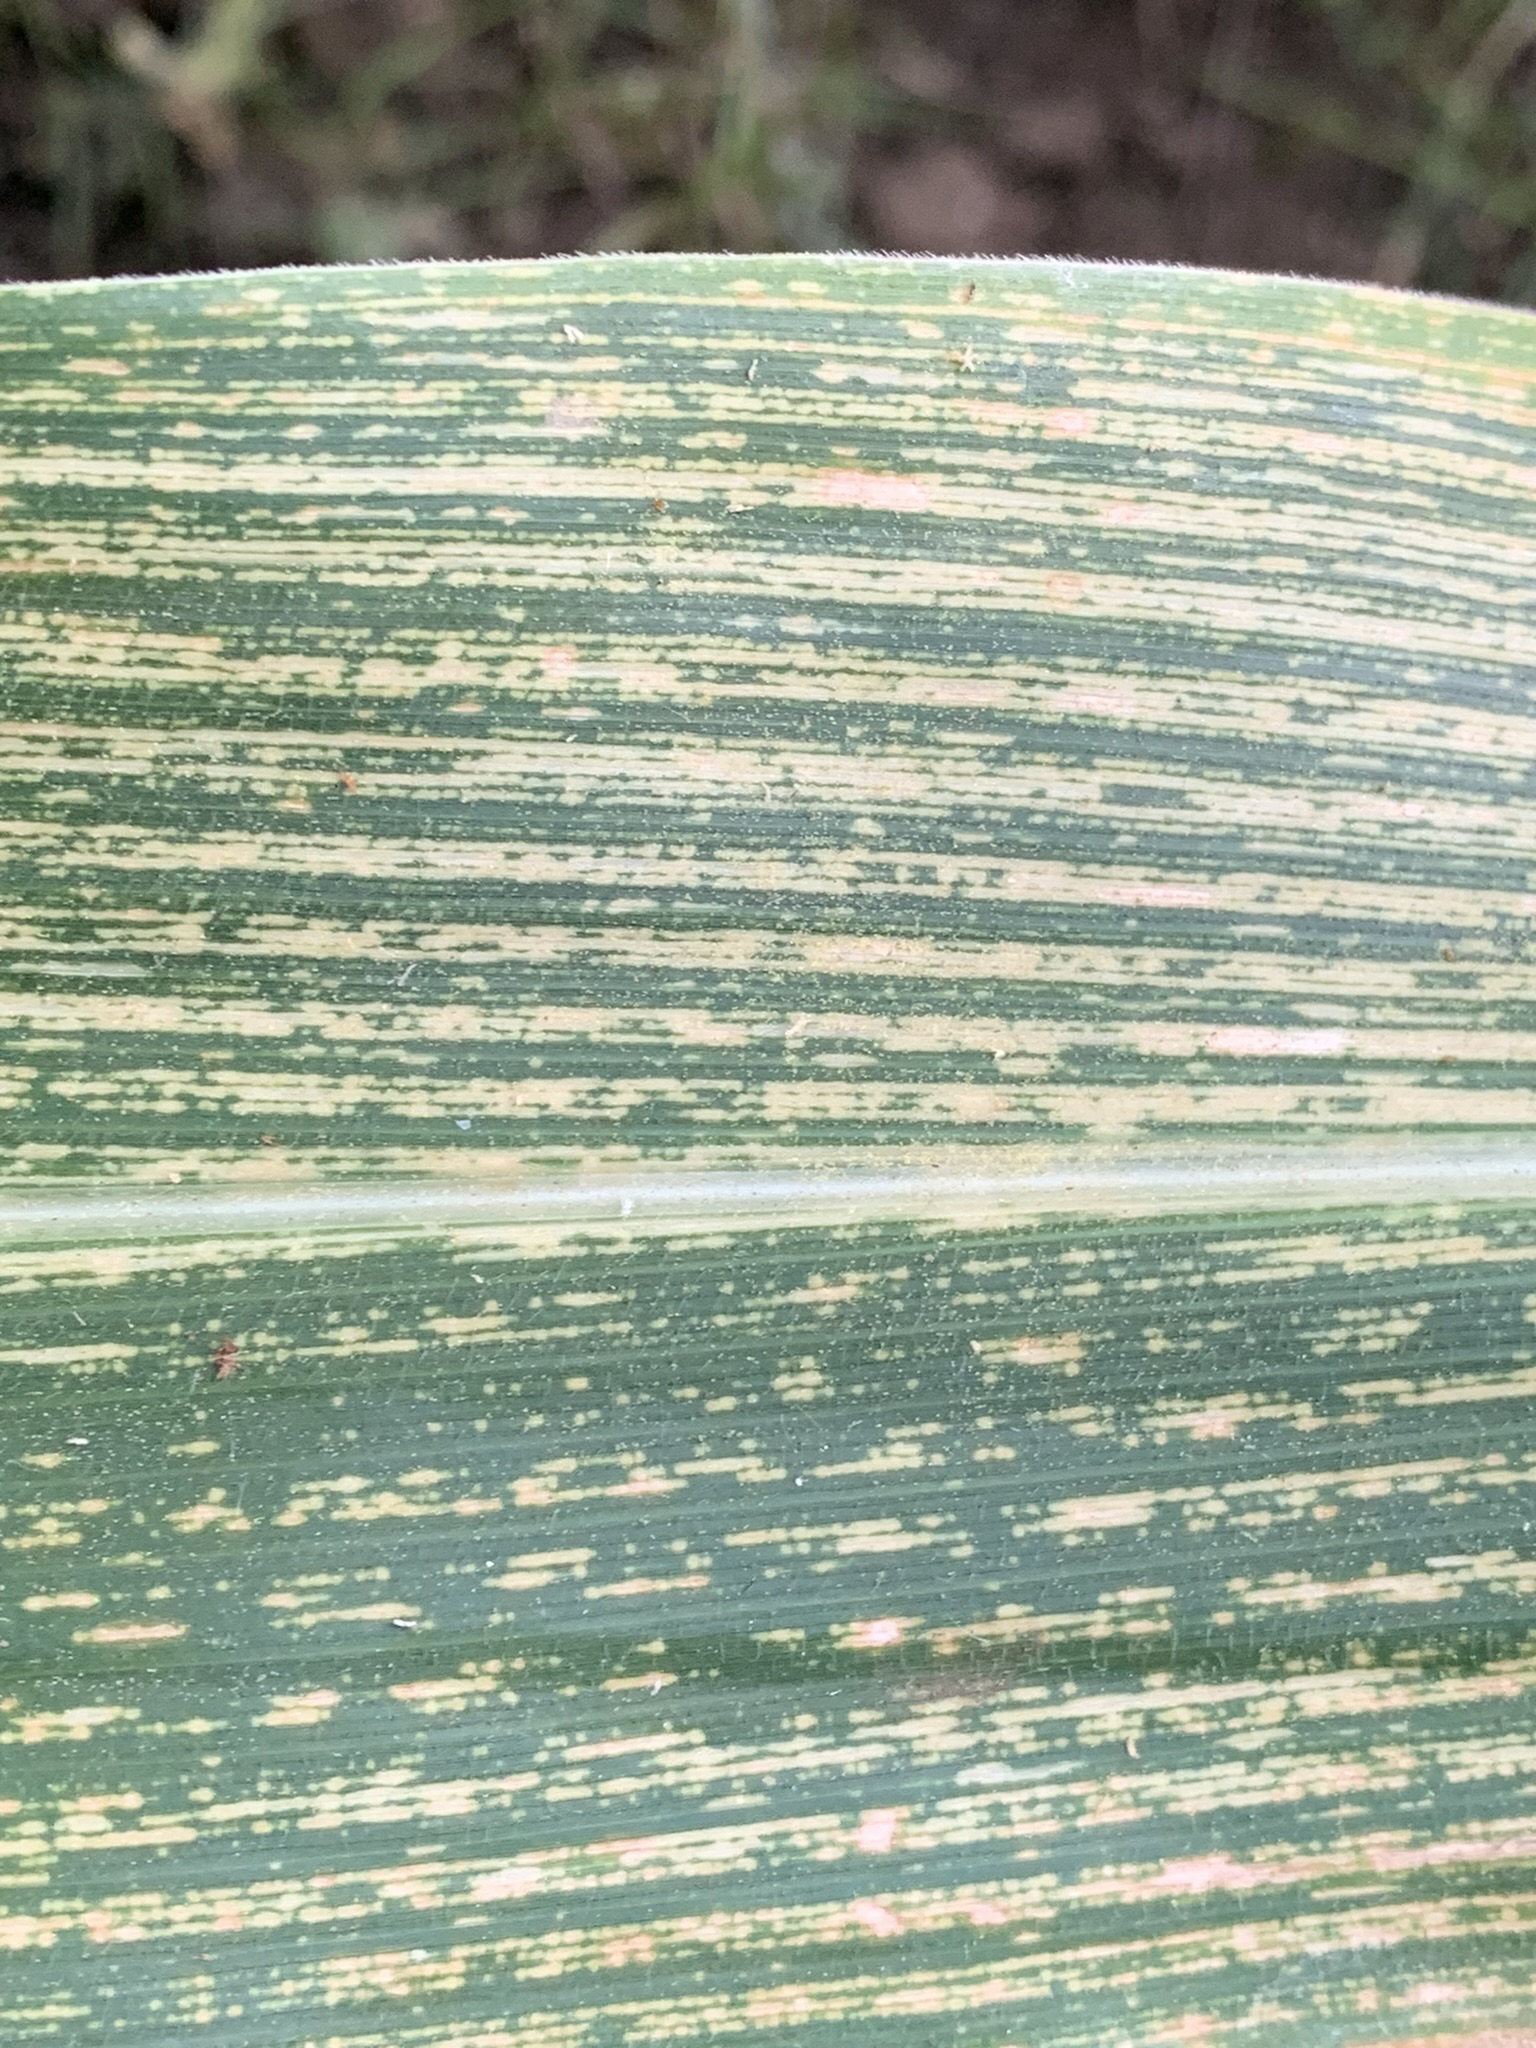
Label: MSV